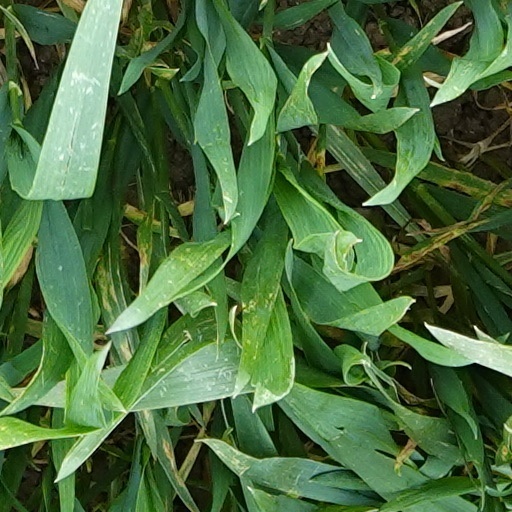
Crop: wheat